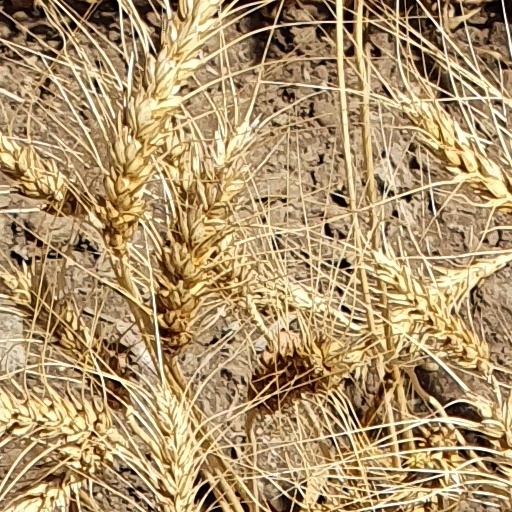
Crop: wheat